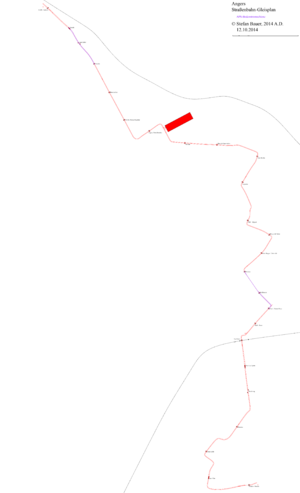
Plan des voies du réseau des tramways d'Angers 2014
La liste des projets de tramways de France recense tous les projets actuels, en construction ou simplement évoqués, du réseau tram de France. Les projets qui ont été réalisés ou abandonnés sont exclus.